Francesco Paglia

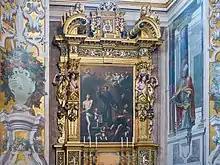
Altar by Francesco Paglia with the saints Sebastian, Anthony, and Roch in the Santa Maria della Carità church in Brescia

Francesco Paglia (1636 – c. 1714) was an Italian painter of the late-Baroque period, mainly active in Brescia.